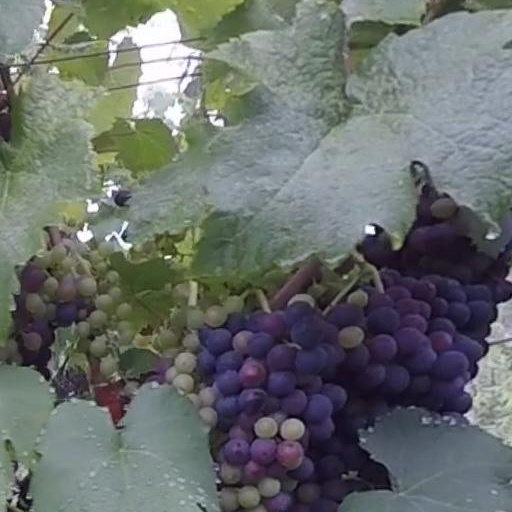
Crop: grape